1950 USS Missouri grounding

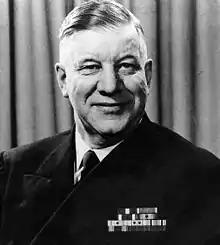
Admiral Wallin, seen here c. 1951–1953, was singled out for command of the "Missouri" salvage operation

Commanding this salvage effort was Rear Admiral Homer N. Wallin. Wallin was the Navy Yard Commandant at Norfolk, and as a captain he had been instrumental in repairing damage at Pearl Harbor after the 7 December 1941 air raid by the Imperial Japanese Navy that had brought the United States into World War II. In total the salvage team that Wallin commanded successfully resurrected 19 of the 21 ships initially declared total losses and helped to refit those ships to serve in the Second World War. Wallin initiated a five-point plan aimed at getting "Missouri" off the mud and back into the water: